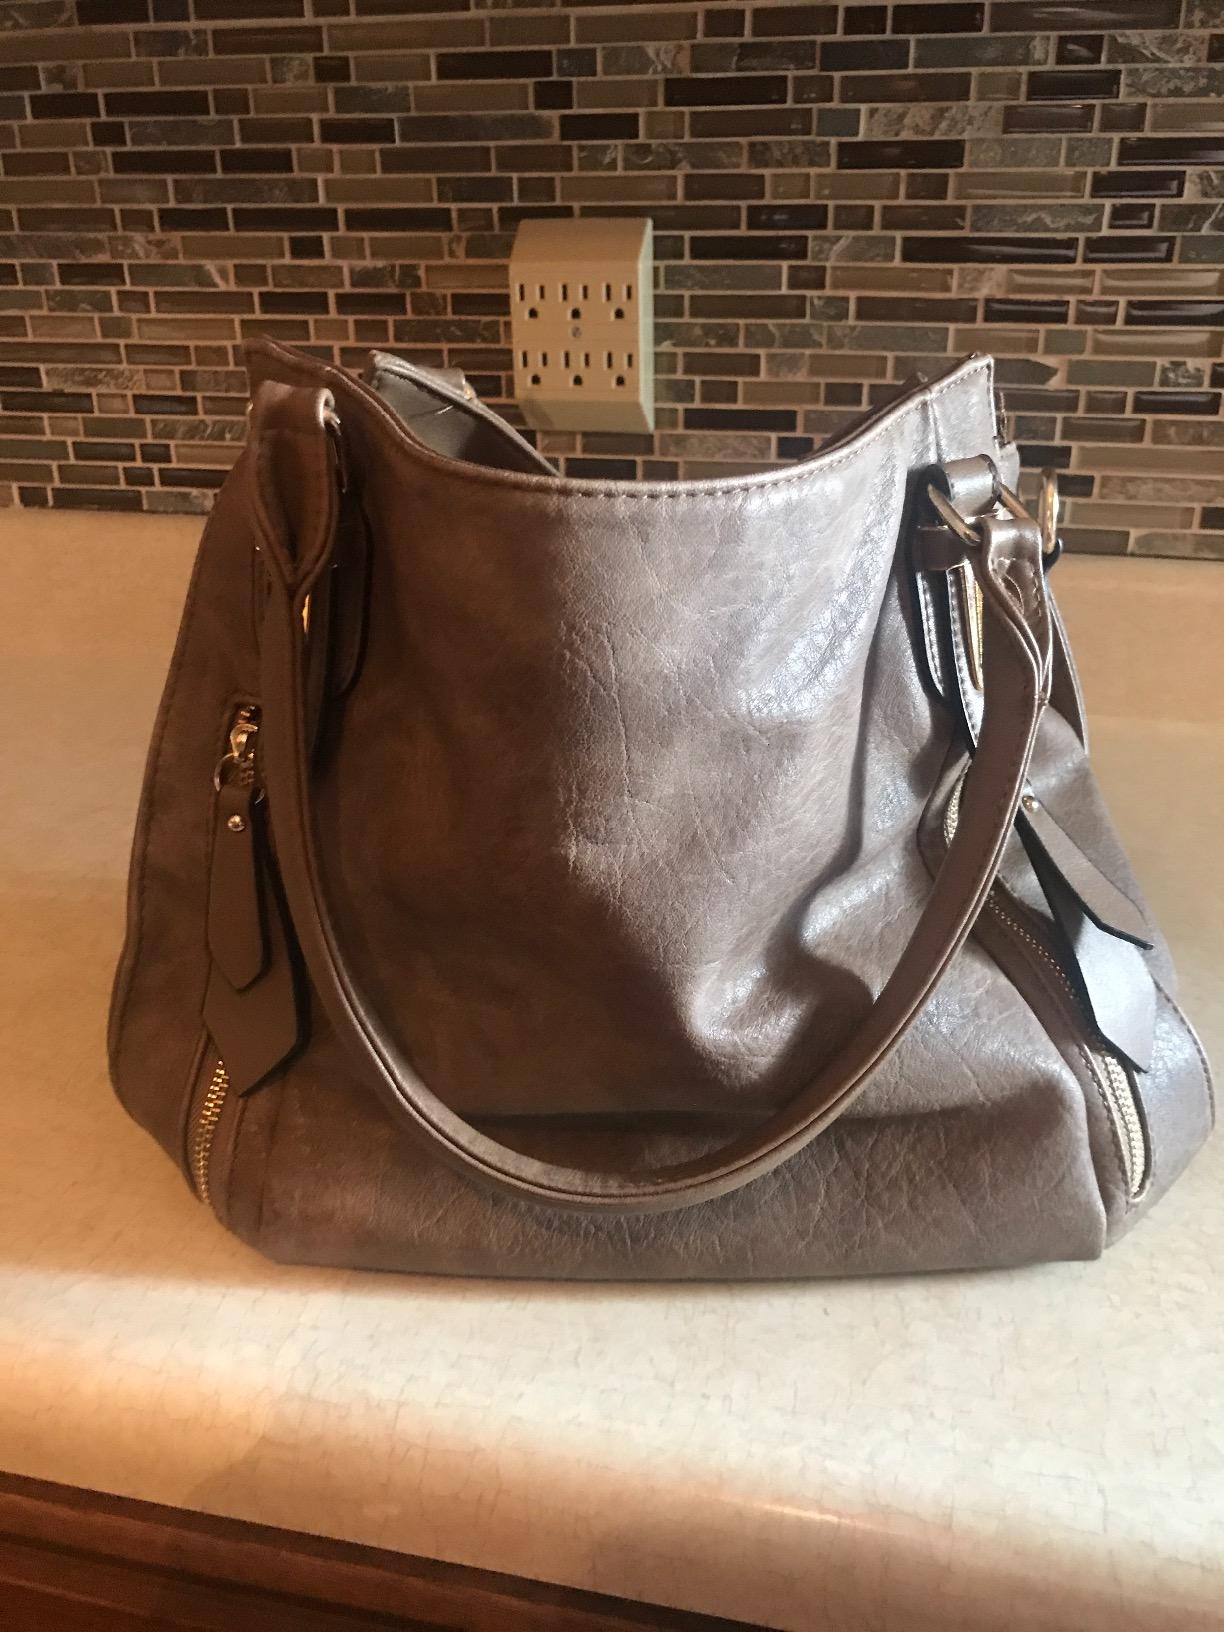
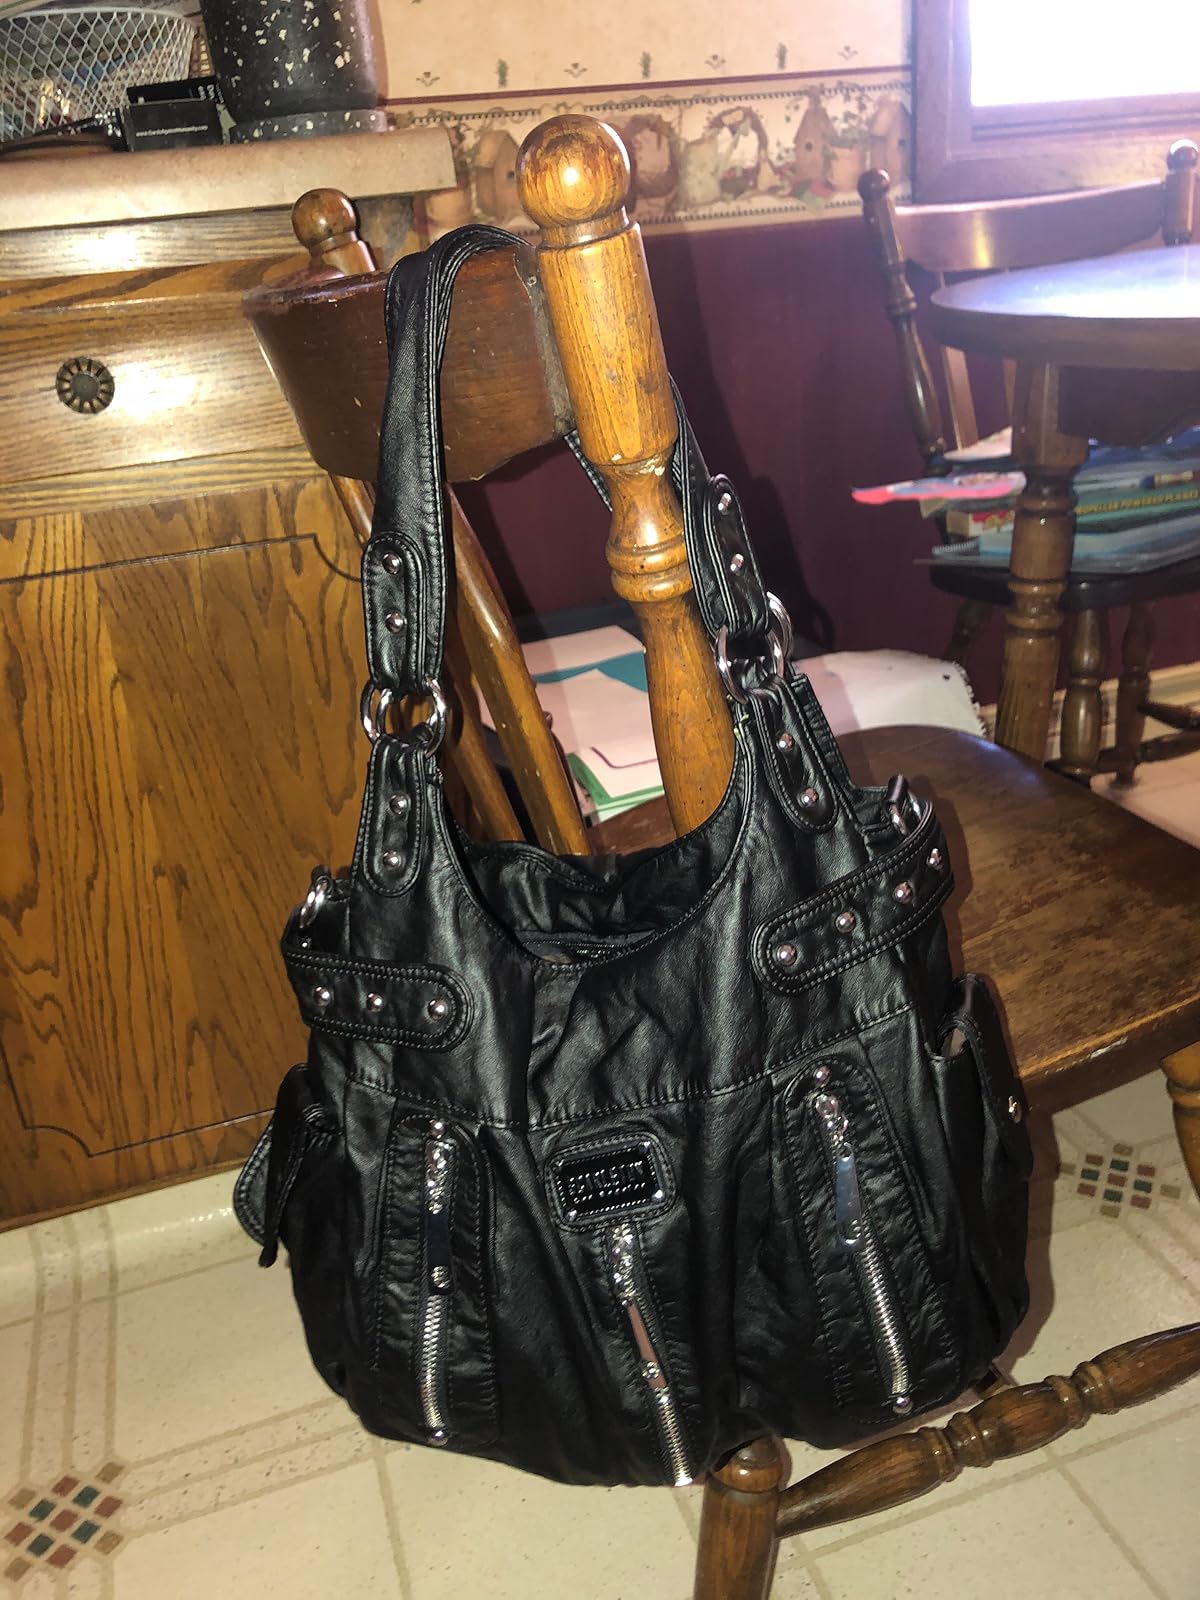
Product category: accessories_handbag
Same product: no